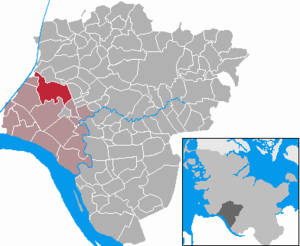
Neuendorf-Sachsenbande
Kort
Neuendorf-Sachsenbande er en by og en kommune i det nordlige Tyskland, beliggende i Amt Wilstermarsch i den sydvestlige del af Kreis Steinburg. Kreis Steinburg ligger i den sydvestlige del af delstaten Slesvig-Holsten.